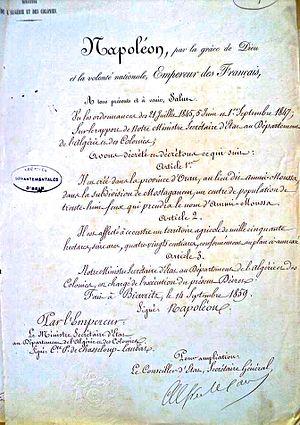
Acte de la création de la commune mixte d'Ammi-Moussa, autour de 23 douars de Beni-Ouragh (Algérie), signé par Napoléon III, le 14 septembre 1859 à Biarritz, France.
Ammi Moussa, est une commune algérienne. Située à 71 km du chef-lieu de la wilaya de Relizane, elle s'étend sur une superficie de 173,55 km² et compte 11 258 habitant en 1987 et 28 962 habitants en 2000. Elle est le chef-lieu d'une daïra depuis 1987, qui regroupe les communes d'El Oueldja, Ouled Aiche et El Hassi. Un marché local assez important se tient tous les jeudis depuis 1880.